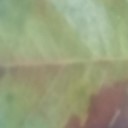
Label: Leaf_rust